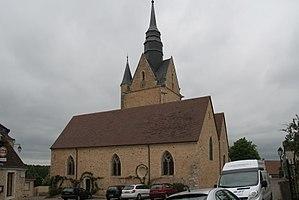
Église Saint-Hilaire de Villaines-la-Gonais.
La liste des églises de la Sarthe recense de la manière la plus complète possible les églises, cathédrale et basilique situées dans le département français de la Sarthe.
Villaines-la-Gonais est une commune française, située dans le département de la Sarthe en région Pays de la Loire, peuplée de 558 habitants.